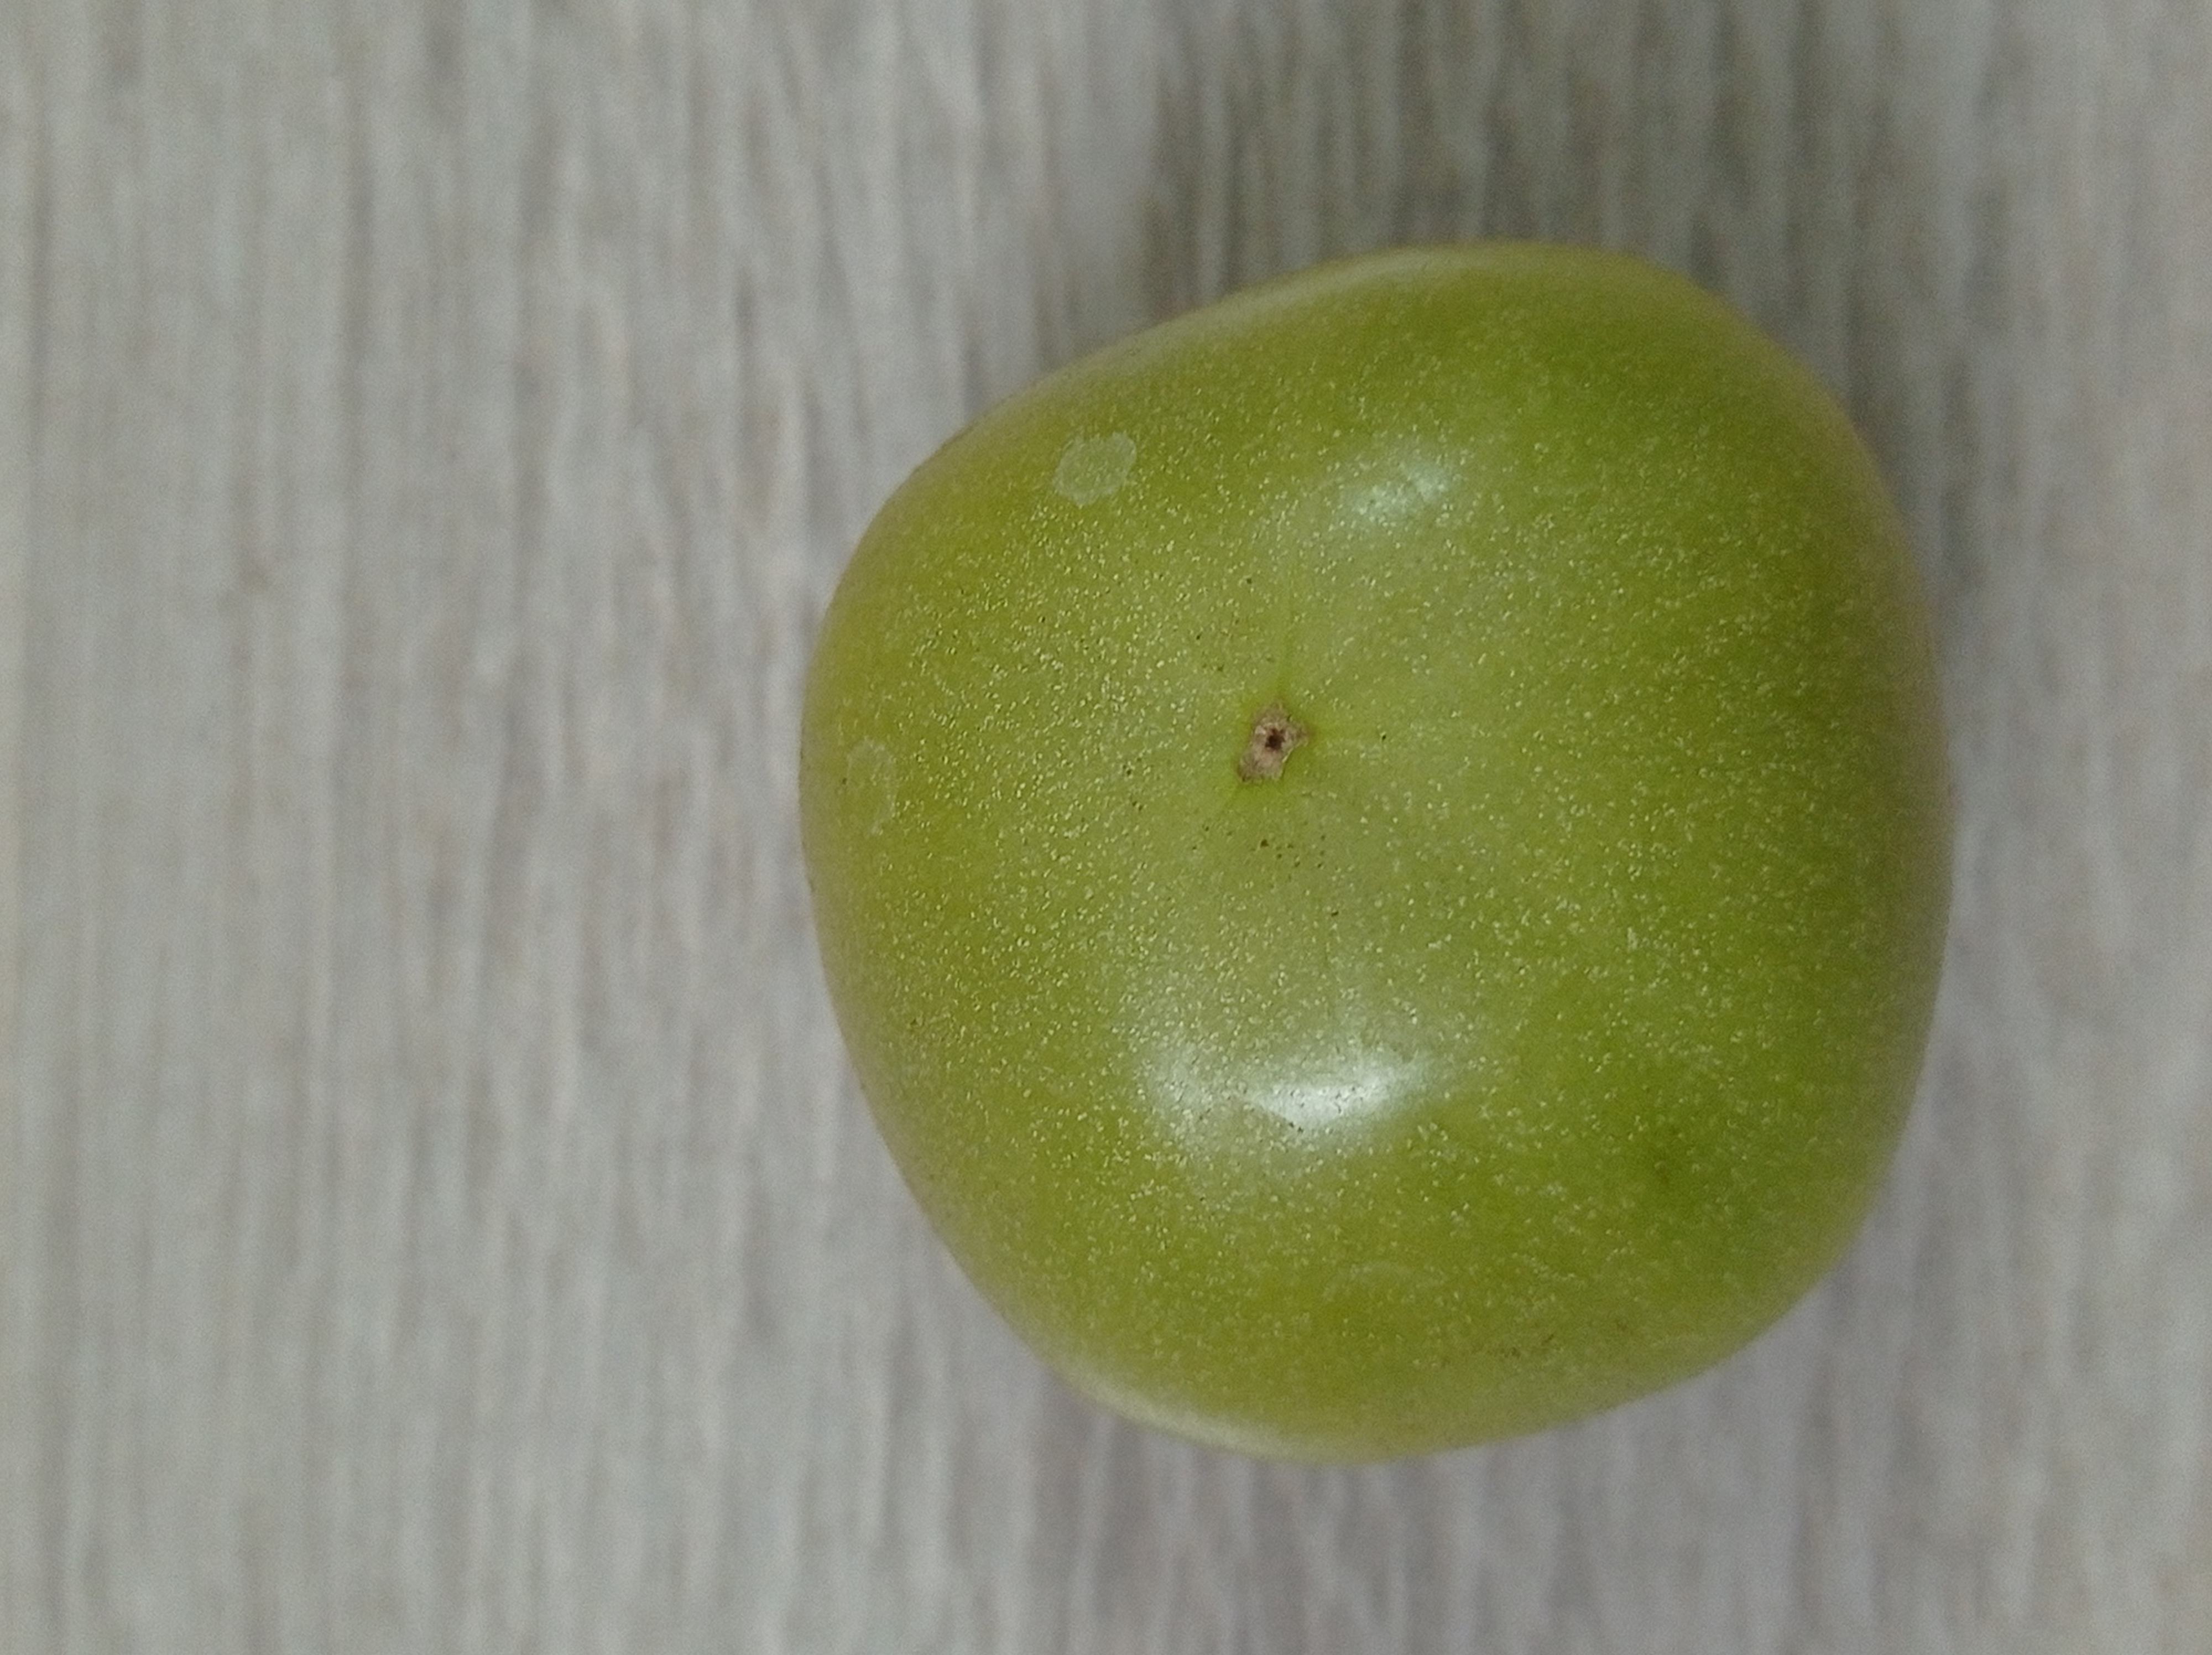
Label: Fresh